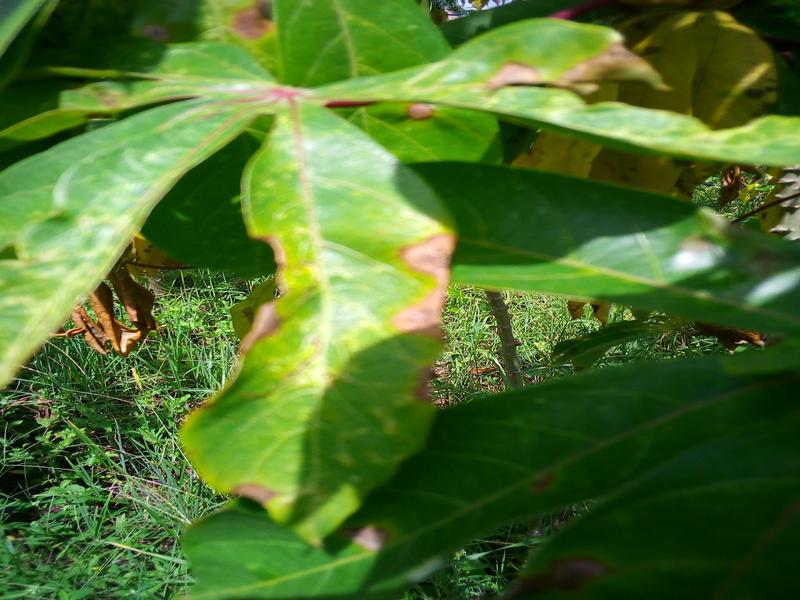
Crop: cassava
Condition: green_mottle